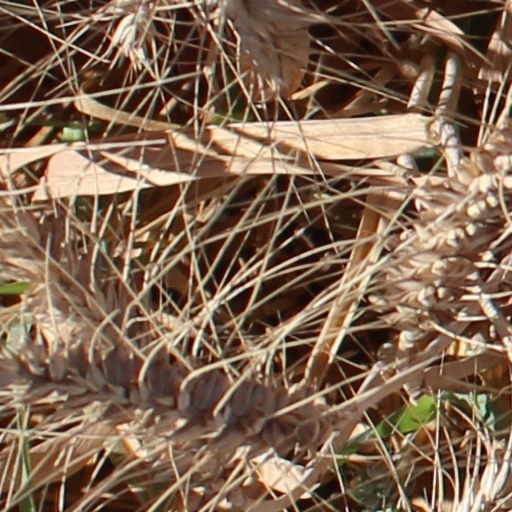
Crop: wheat